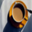
Label: cup